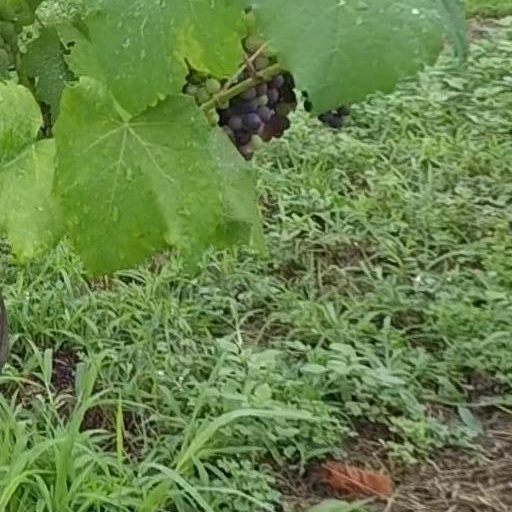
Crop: grape